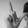
ASL letter: L